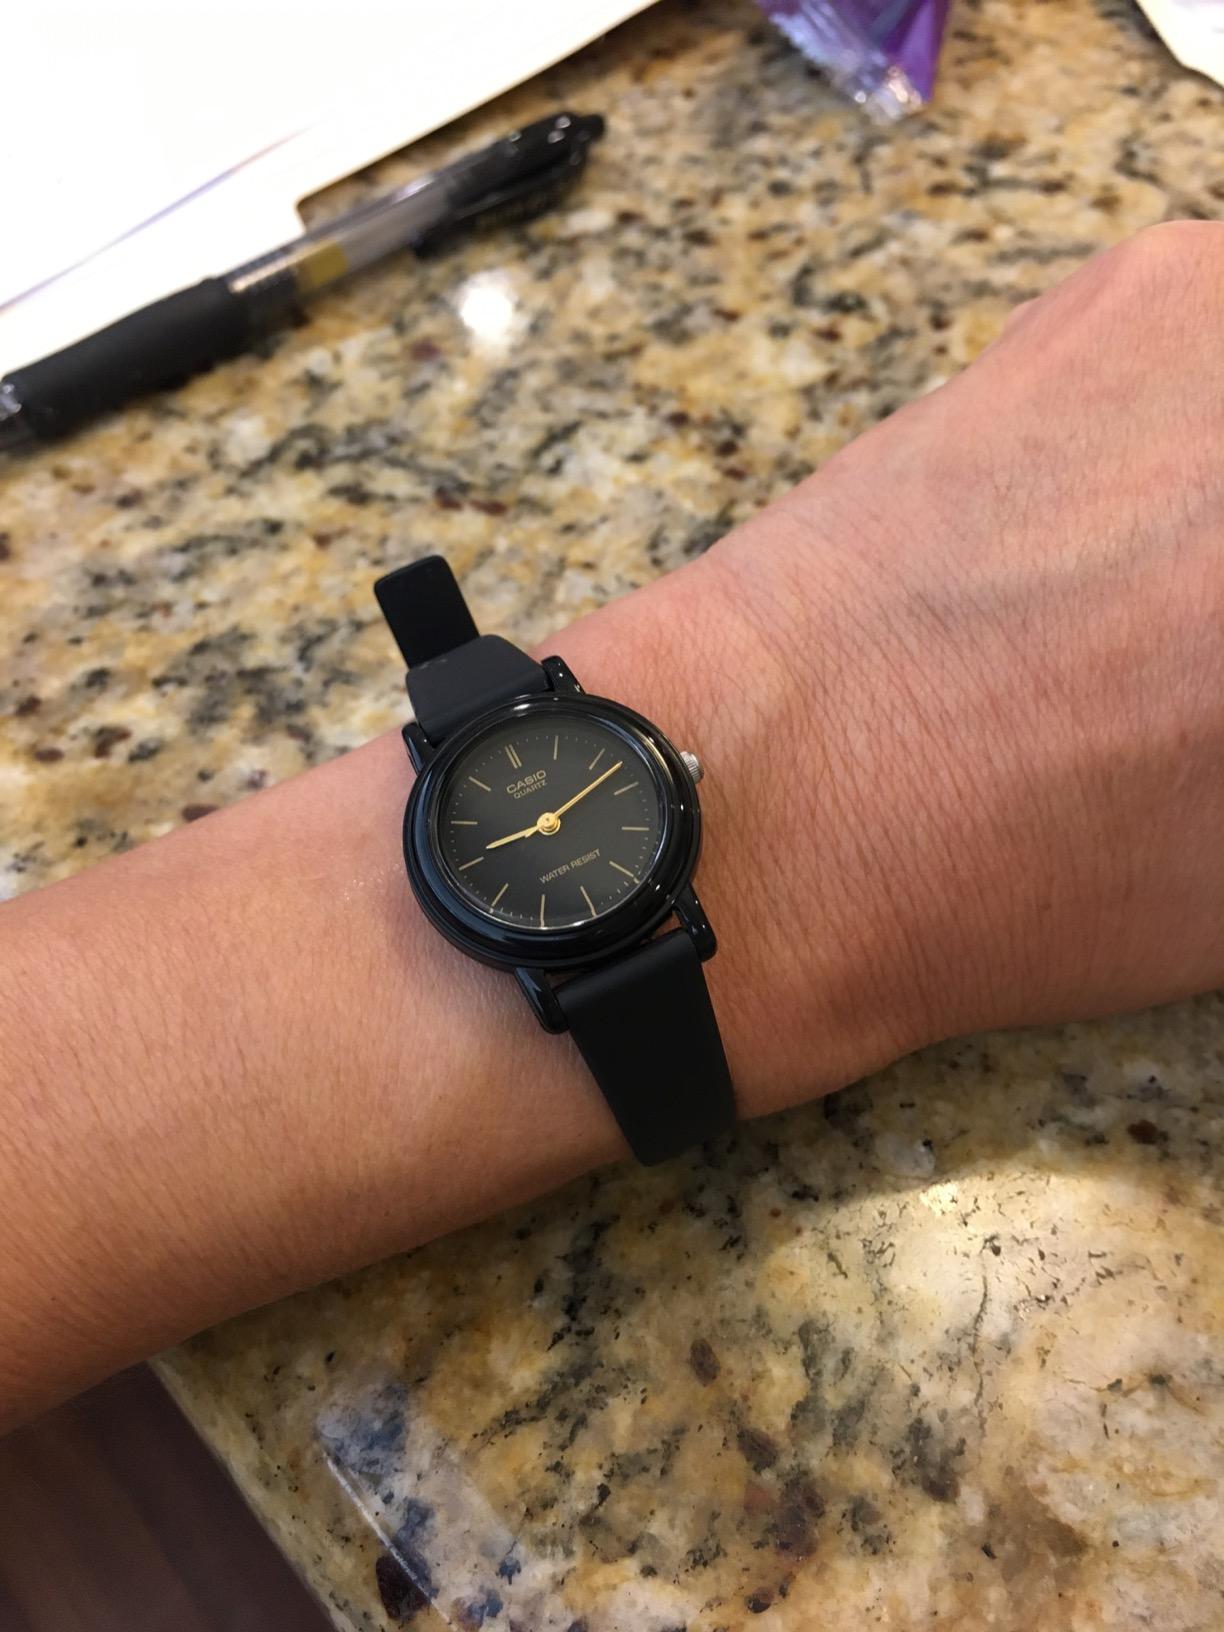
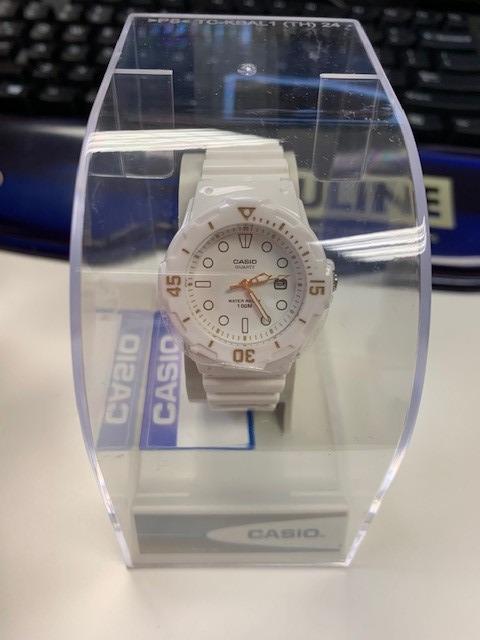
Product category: accessories_watch
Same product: no